Thodasa Roomani Ho Jayen

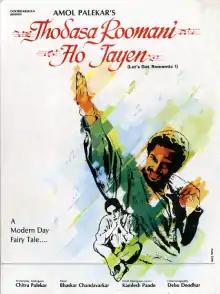
Poster

Thodasa Roomani Ho Jayen is a 1990 Hindi movie directed by Amol Palekar. It features Anita Kanwar, Nana Patekar, and Vikram Gokhale as major actors. This movie has become a part of management courses and studies pertaining to human behaviour.